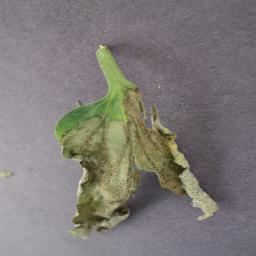
Label: Tomato___Late_blight